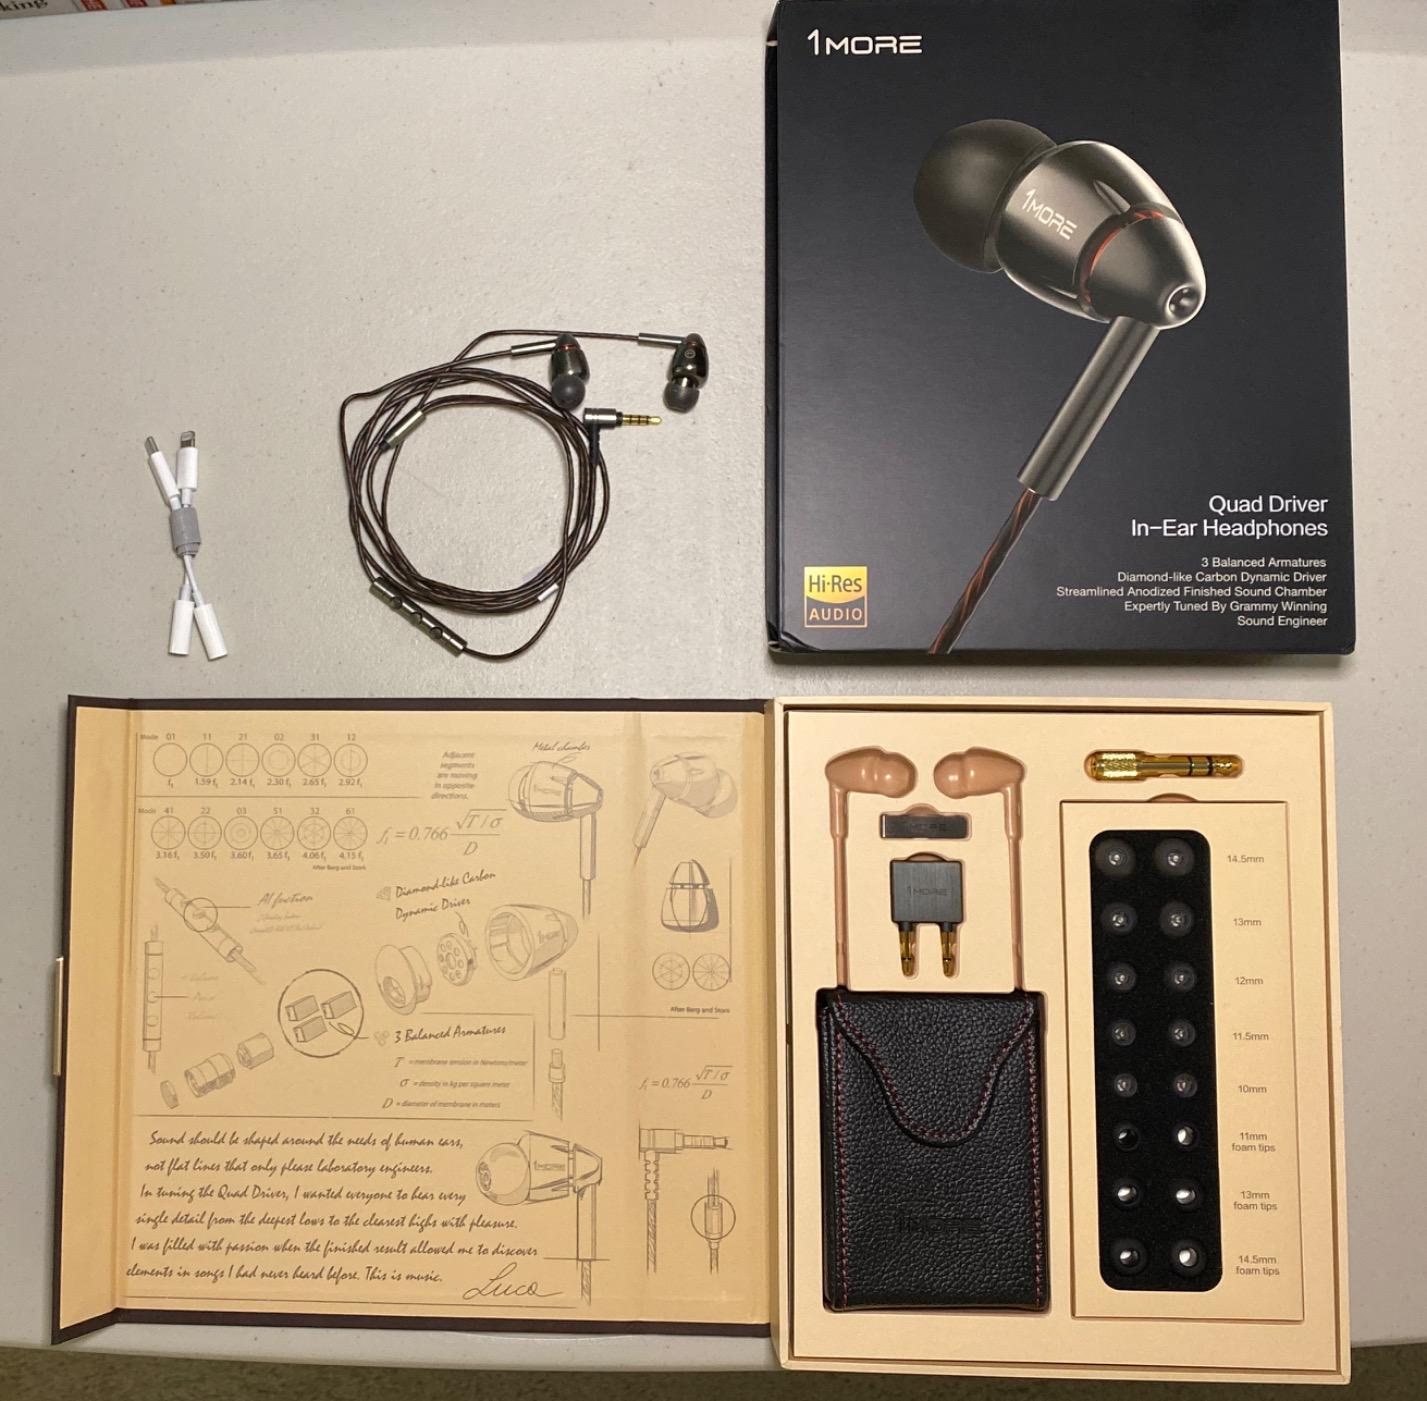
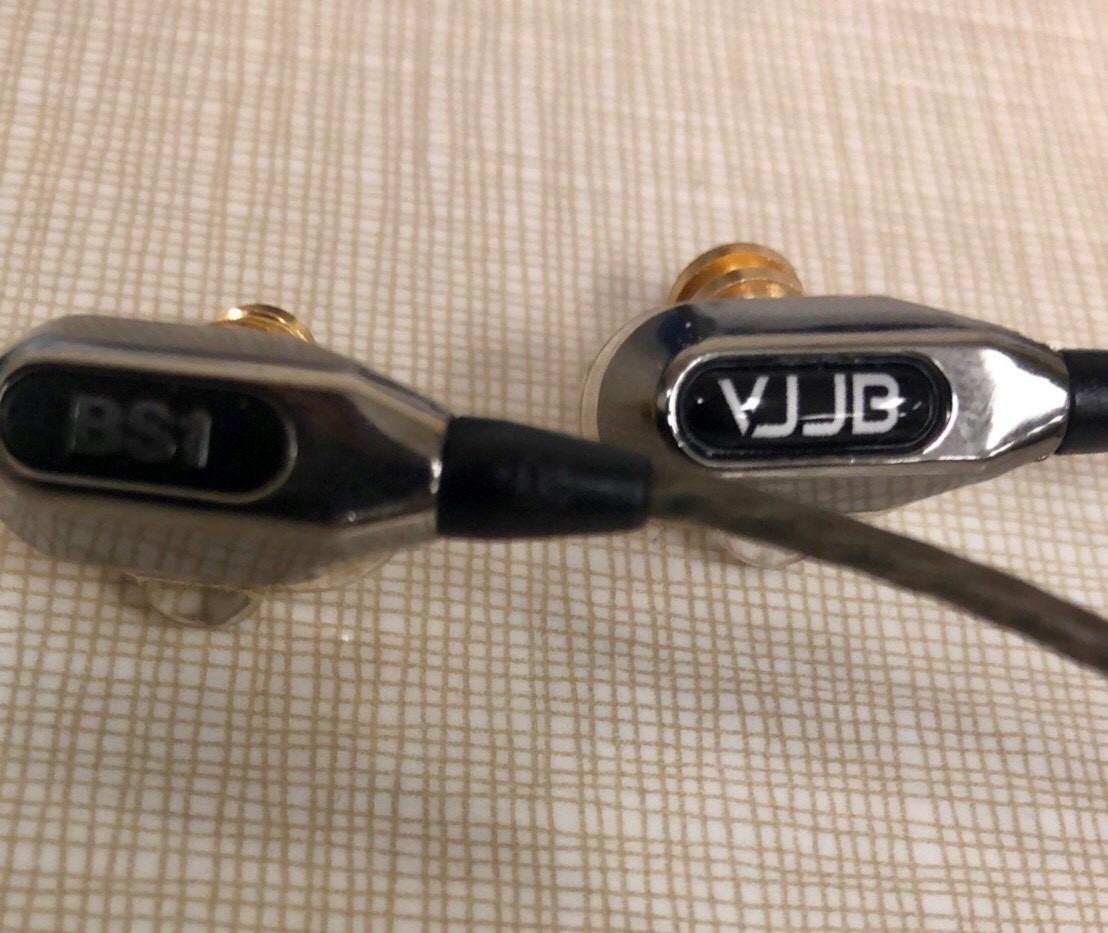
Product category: headphones
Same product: no